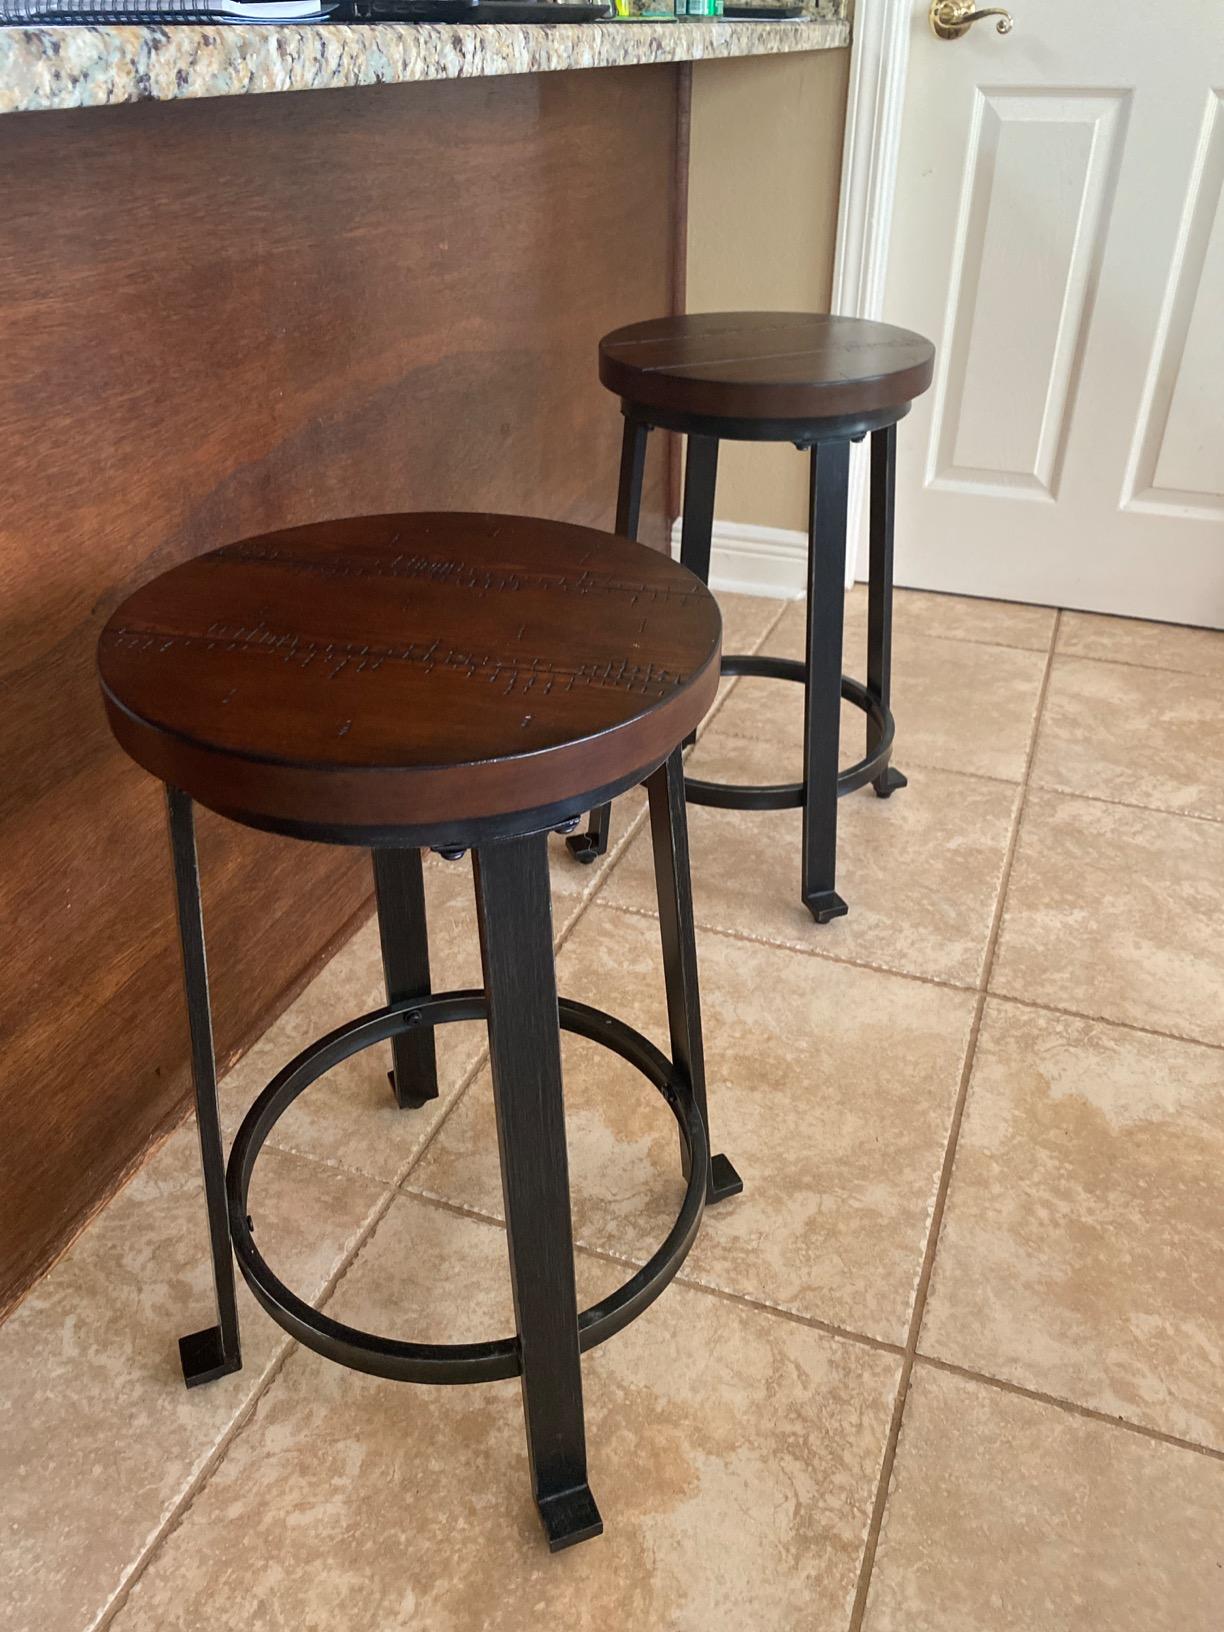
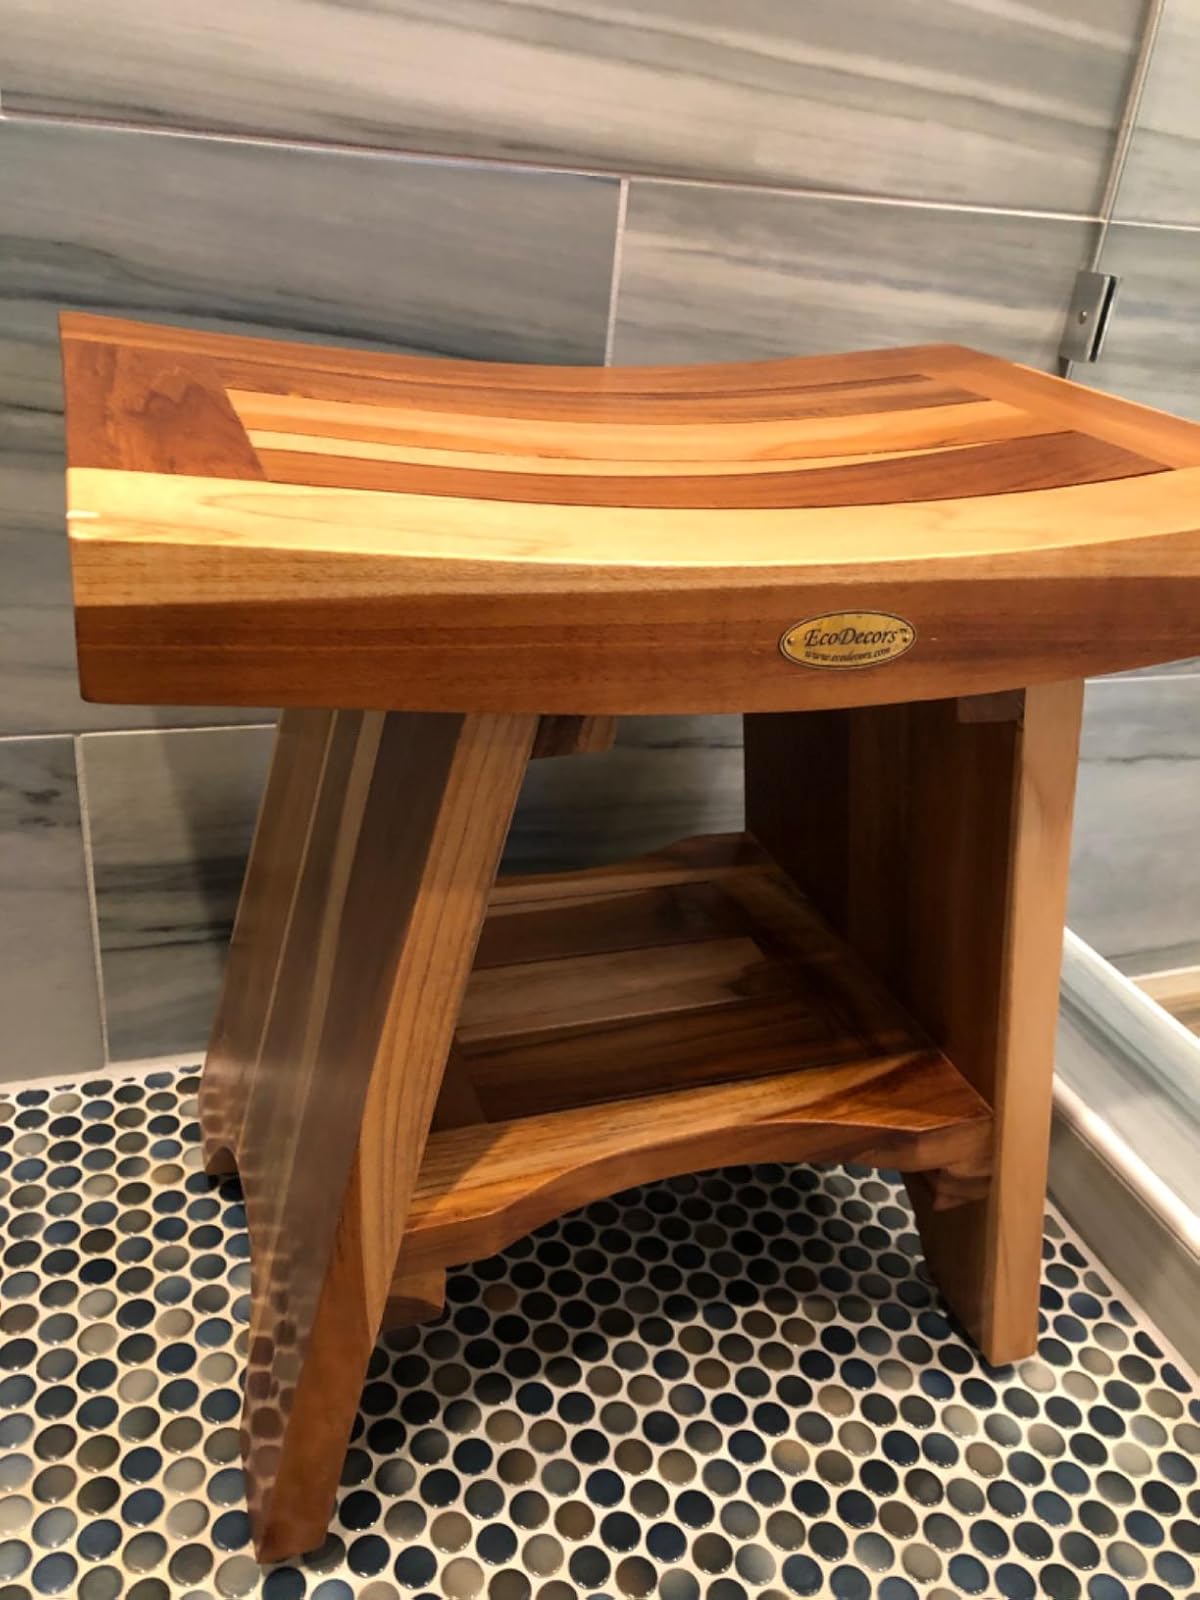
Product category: stool
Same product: no